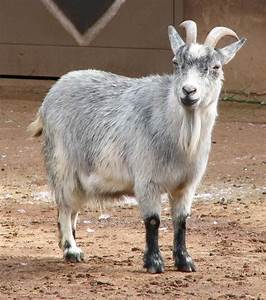
Label: sheep